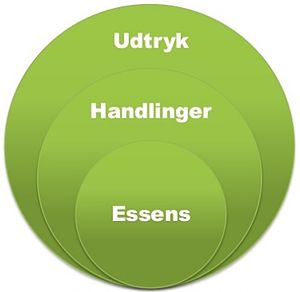
Personlig branding
Branding Circle
Branding Circle
Personlig branding beskriver den proces, hvor individer differentiere sig og skiller sig ud fra gennemsnittet ved at identificere og udtrykke deres unikke værdi, uanset om disse er faglige eller personlige. Personlig Branding forsøger at skabe en enslydende sammenhæng mellem en persons udtryk, handlinger og essens.